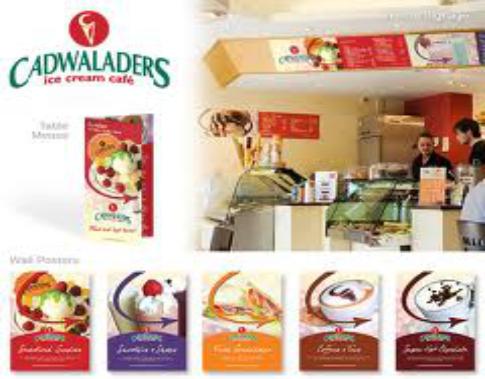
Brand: Cadwalader's Ice Cream
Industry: Food